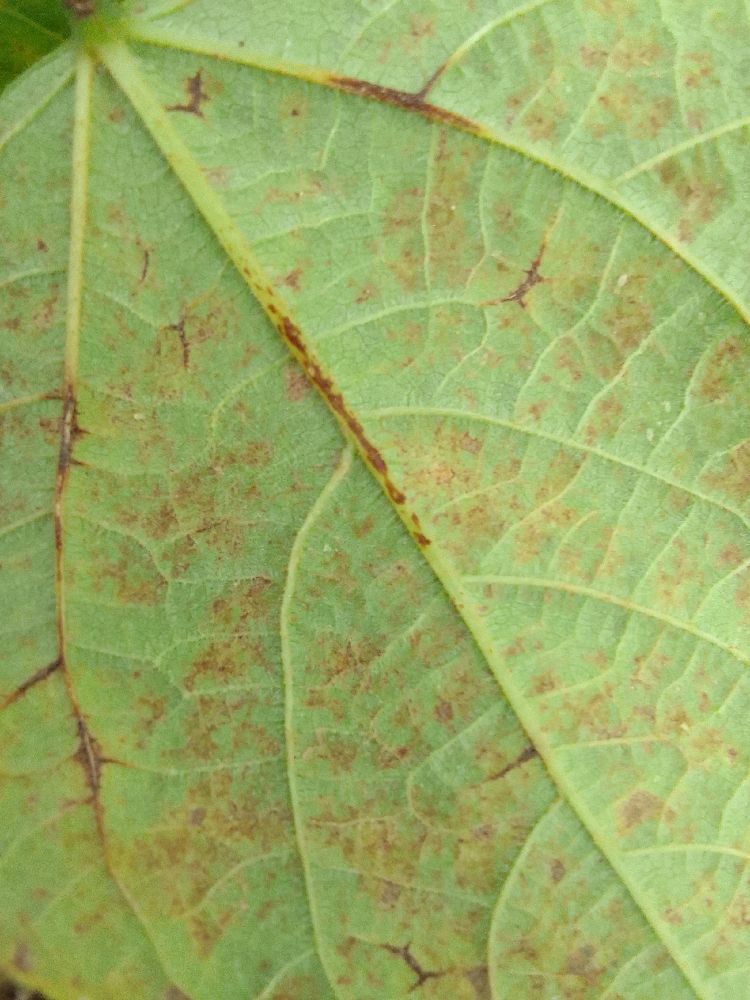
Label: anthracnose